New Zealand–Taiwan relations

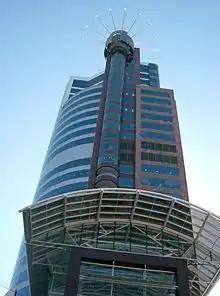
The building housing the Taipei Economic and Culture Office in Wellington

In 1973, a private limited company called the East Asia Trade Centre Limited was established in Auckland to conduct trade relations between New Zealand and Taiwan. Its Taiwanese directors and branch managers were officers seconded from the ROC's Ministry of Foreign Affairs and Ministry of Economic Affairs. To avoid proximity to the Chinese Embassy in Wellington, the East Asia Trade Centre was initially based in Auckland, but later opened another office in Wellington. In 1991, these Taiwanese trade offices were renamed Taipei Economic and Culture Centres and the head of the Wellington office became known as Representative.